The Mighty Redcar

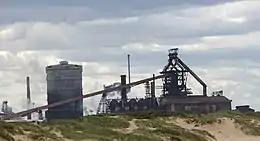
The now-closed blast furnace at Redcar steelworks, seen in operation in 2005.

Like many former industrial areas in the United Kingdom, Redcar – formerly a popular seaside resort and a centre for steel and chemical production – has seen a downturn in its fortunes following deindustrialisation and now suffers from deprivation. Following the closure of the steelworks in 2015, which was a significant employer in the town, Redcar attracted a number of news crews and documentary makers, including a 50-day series of reportage from "Panorama". The tone of the "Panorama" documentary and other reports was negative and pessimistic, and the BBC wanted a more "optimistic" documentary to balance it and to "shine a light on the under-represented North East of England". They commissioned filmmaker Dan Dewsbury to produce a series about life in the town, focusing on the next generation.